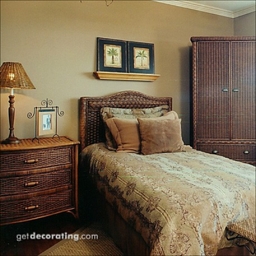
Room type: bedroom